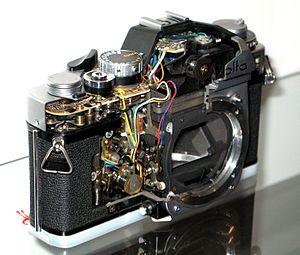
La monture Minolta SR est le système de monture à baïonnette utilisé sur tous les appareils reflex au format 35 mm fabriqués par Minolta et équipés d'objectifs interchangeables à mise au point manuelle. Plusieurs versions de la monture ont été produites au cours du temps, et en conséquence, la monture elle-même est parfois appelée par le nom de la version d'objectif correspondante.